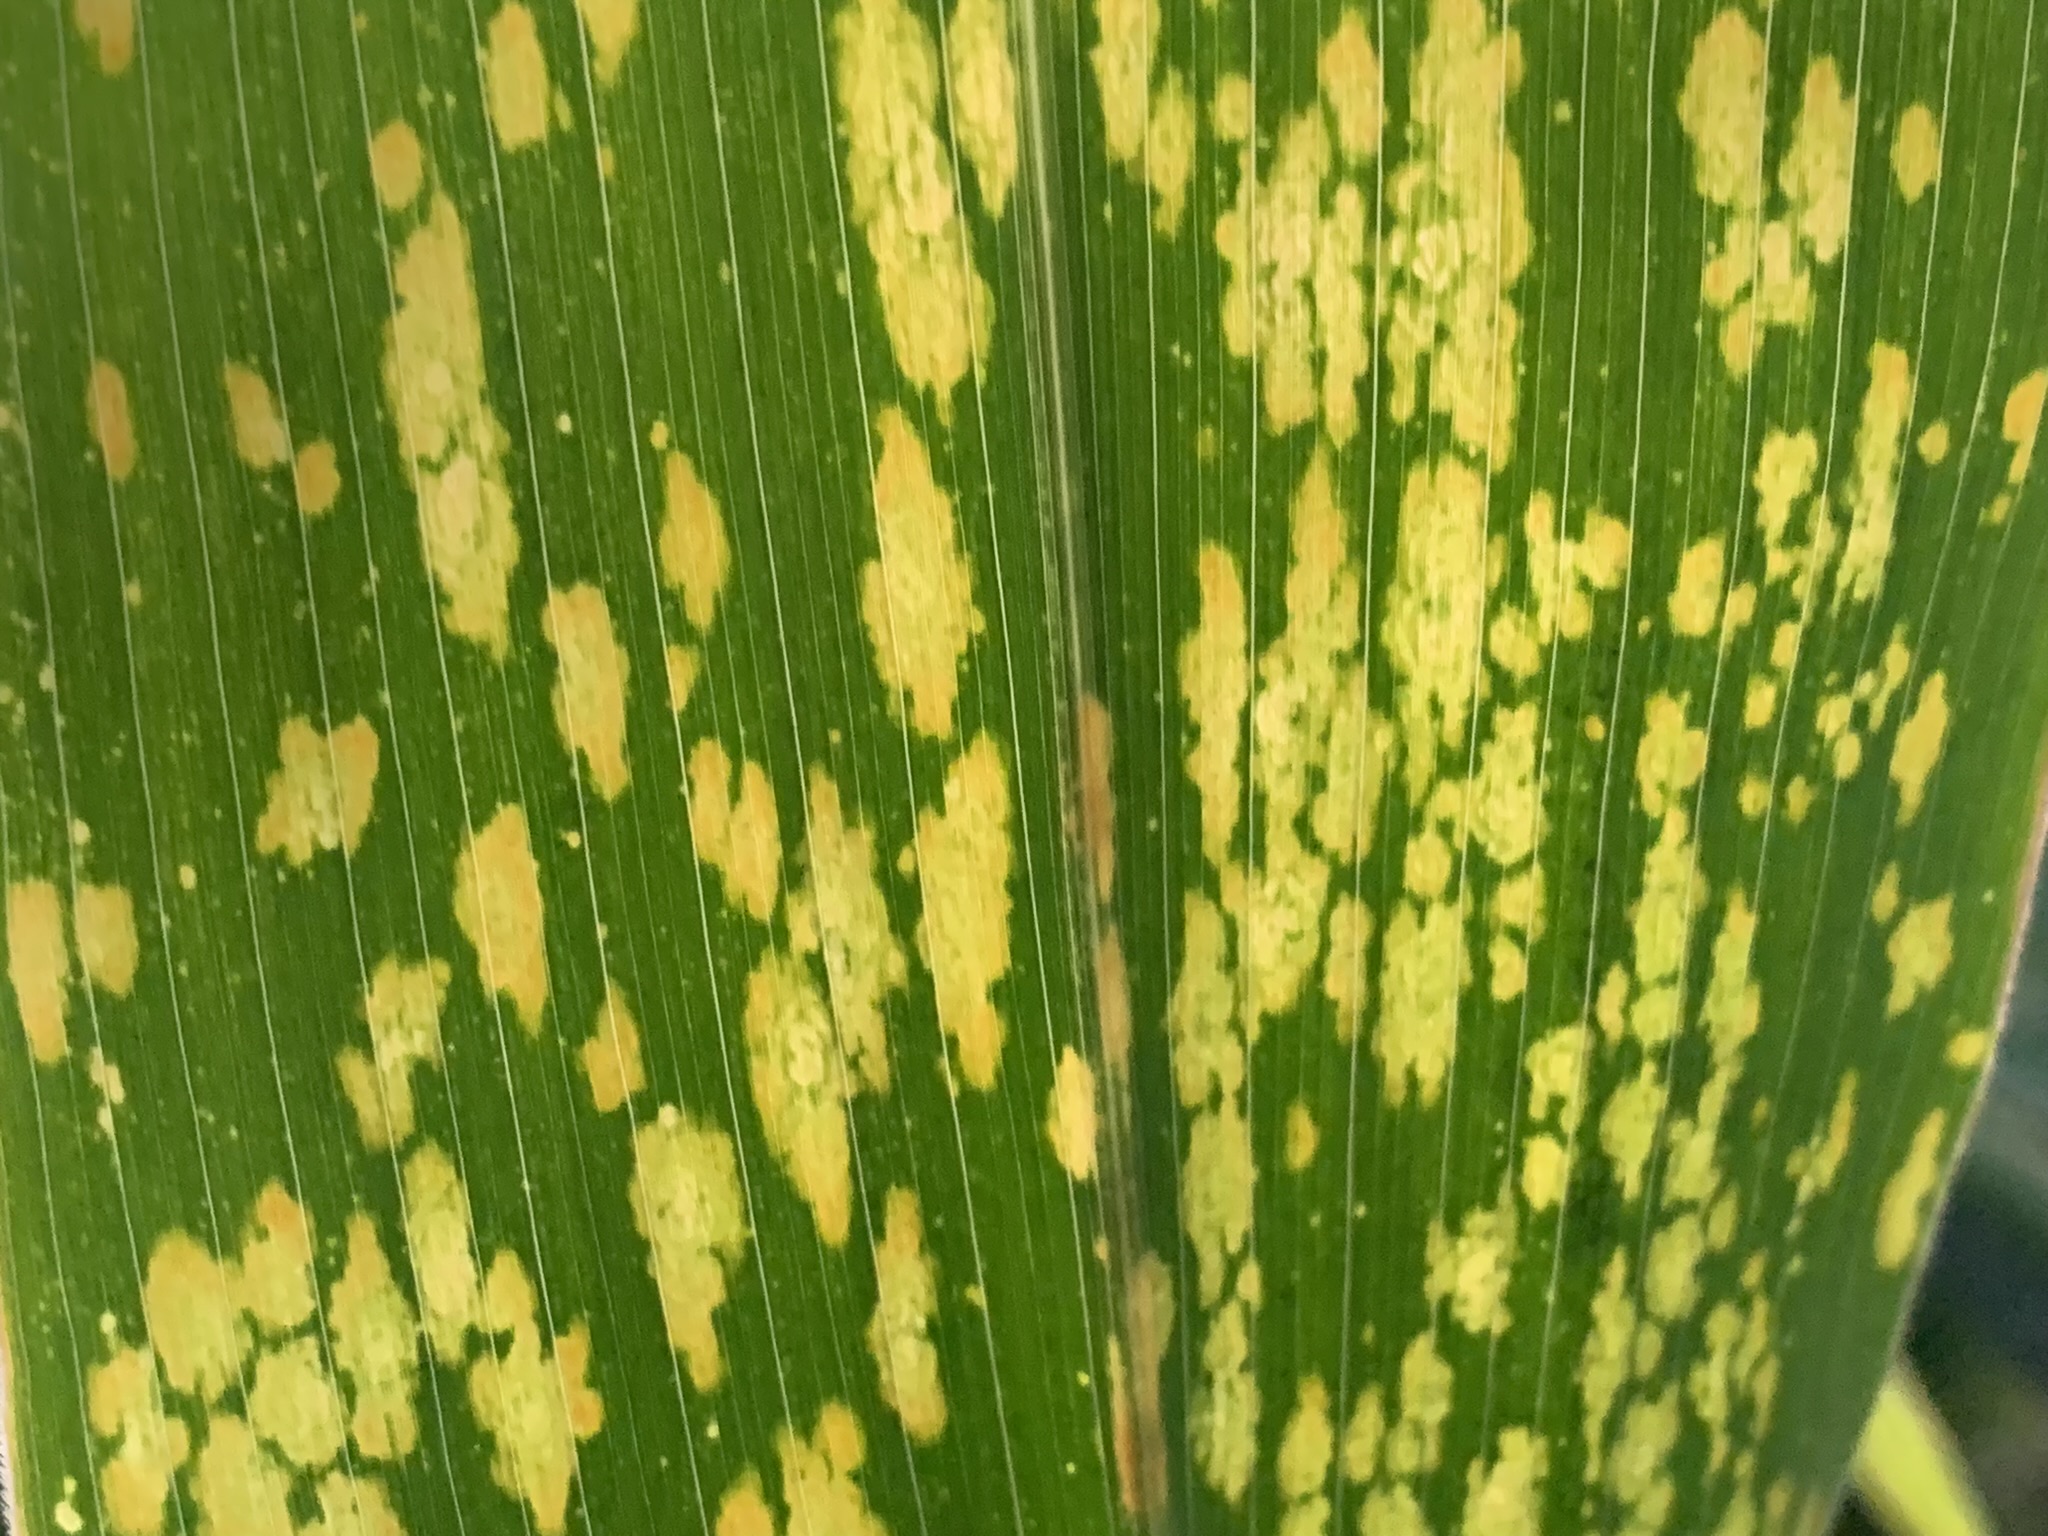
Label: MLN